Carex firma

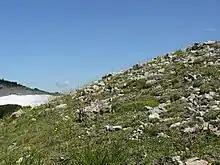
"Caricetum firmae" community in the Austrian Allgäuer Alpen, including species such as "Carex firma", "Chamorchis alpina", "Dryas octopetala", "Gentiana clusii" and "Primula auricula"

"Carex firma" forms thick cushions. Its leaves are up to long in normal conditions (up to in moist, sheltered localities), dark green and stiff. The stems are up to tall (exceptionally ), but always at least twice as long as the leaves.